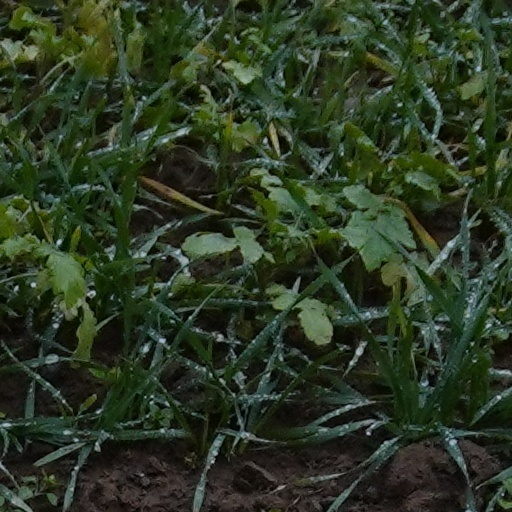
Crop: wheat